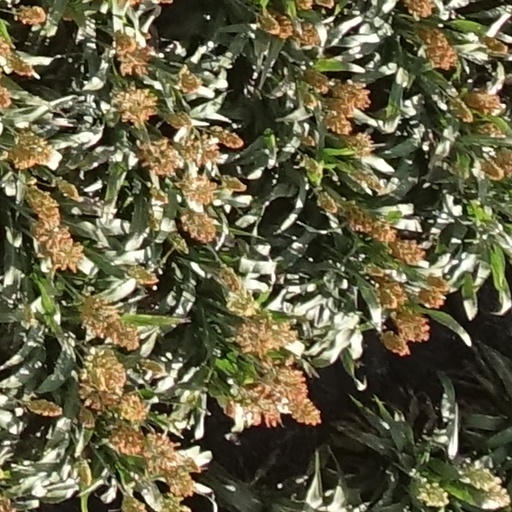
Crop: sorghum